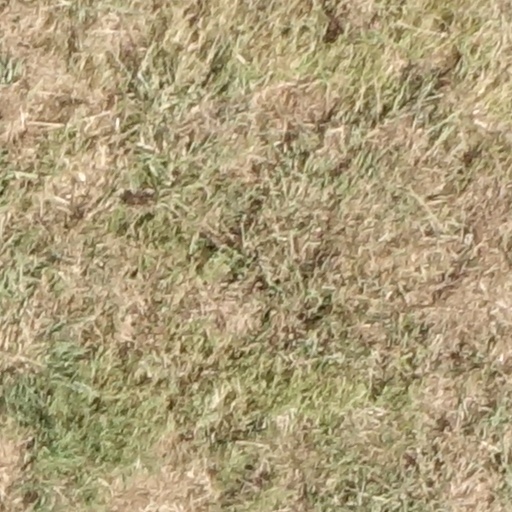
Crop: sorghum